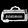
Label: Bag